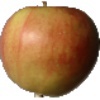
Label: Apple Red 2